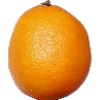
Label: lemon_meyer